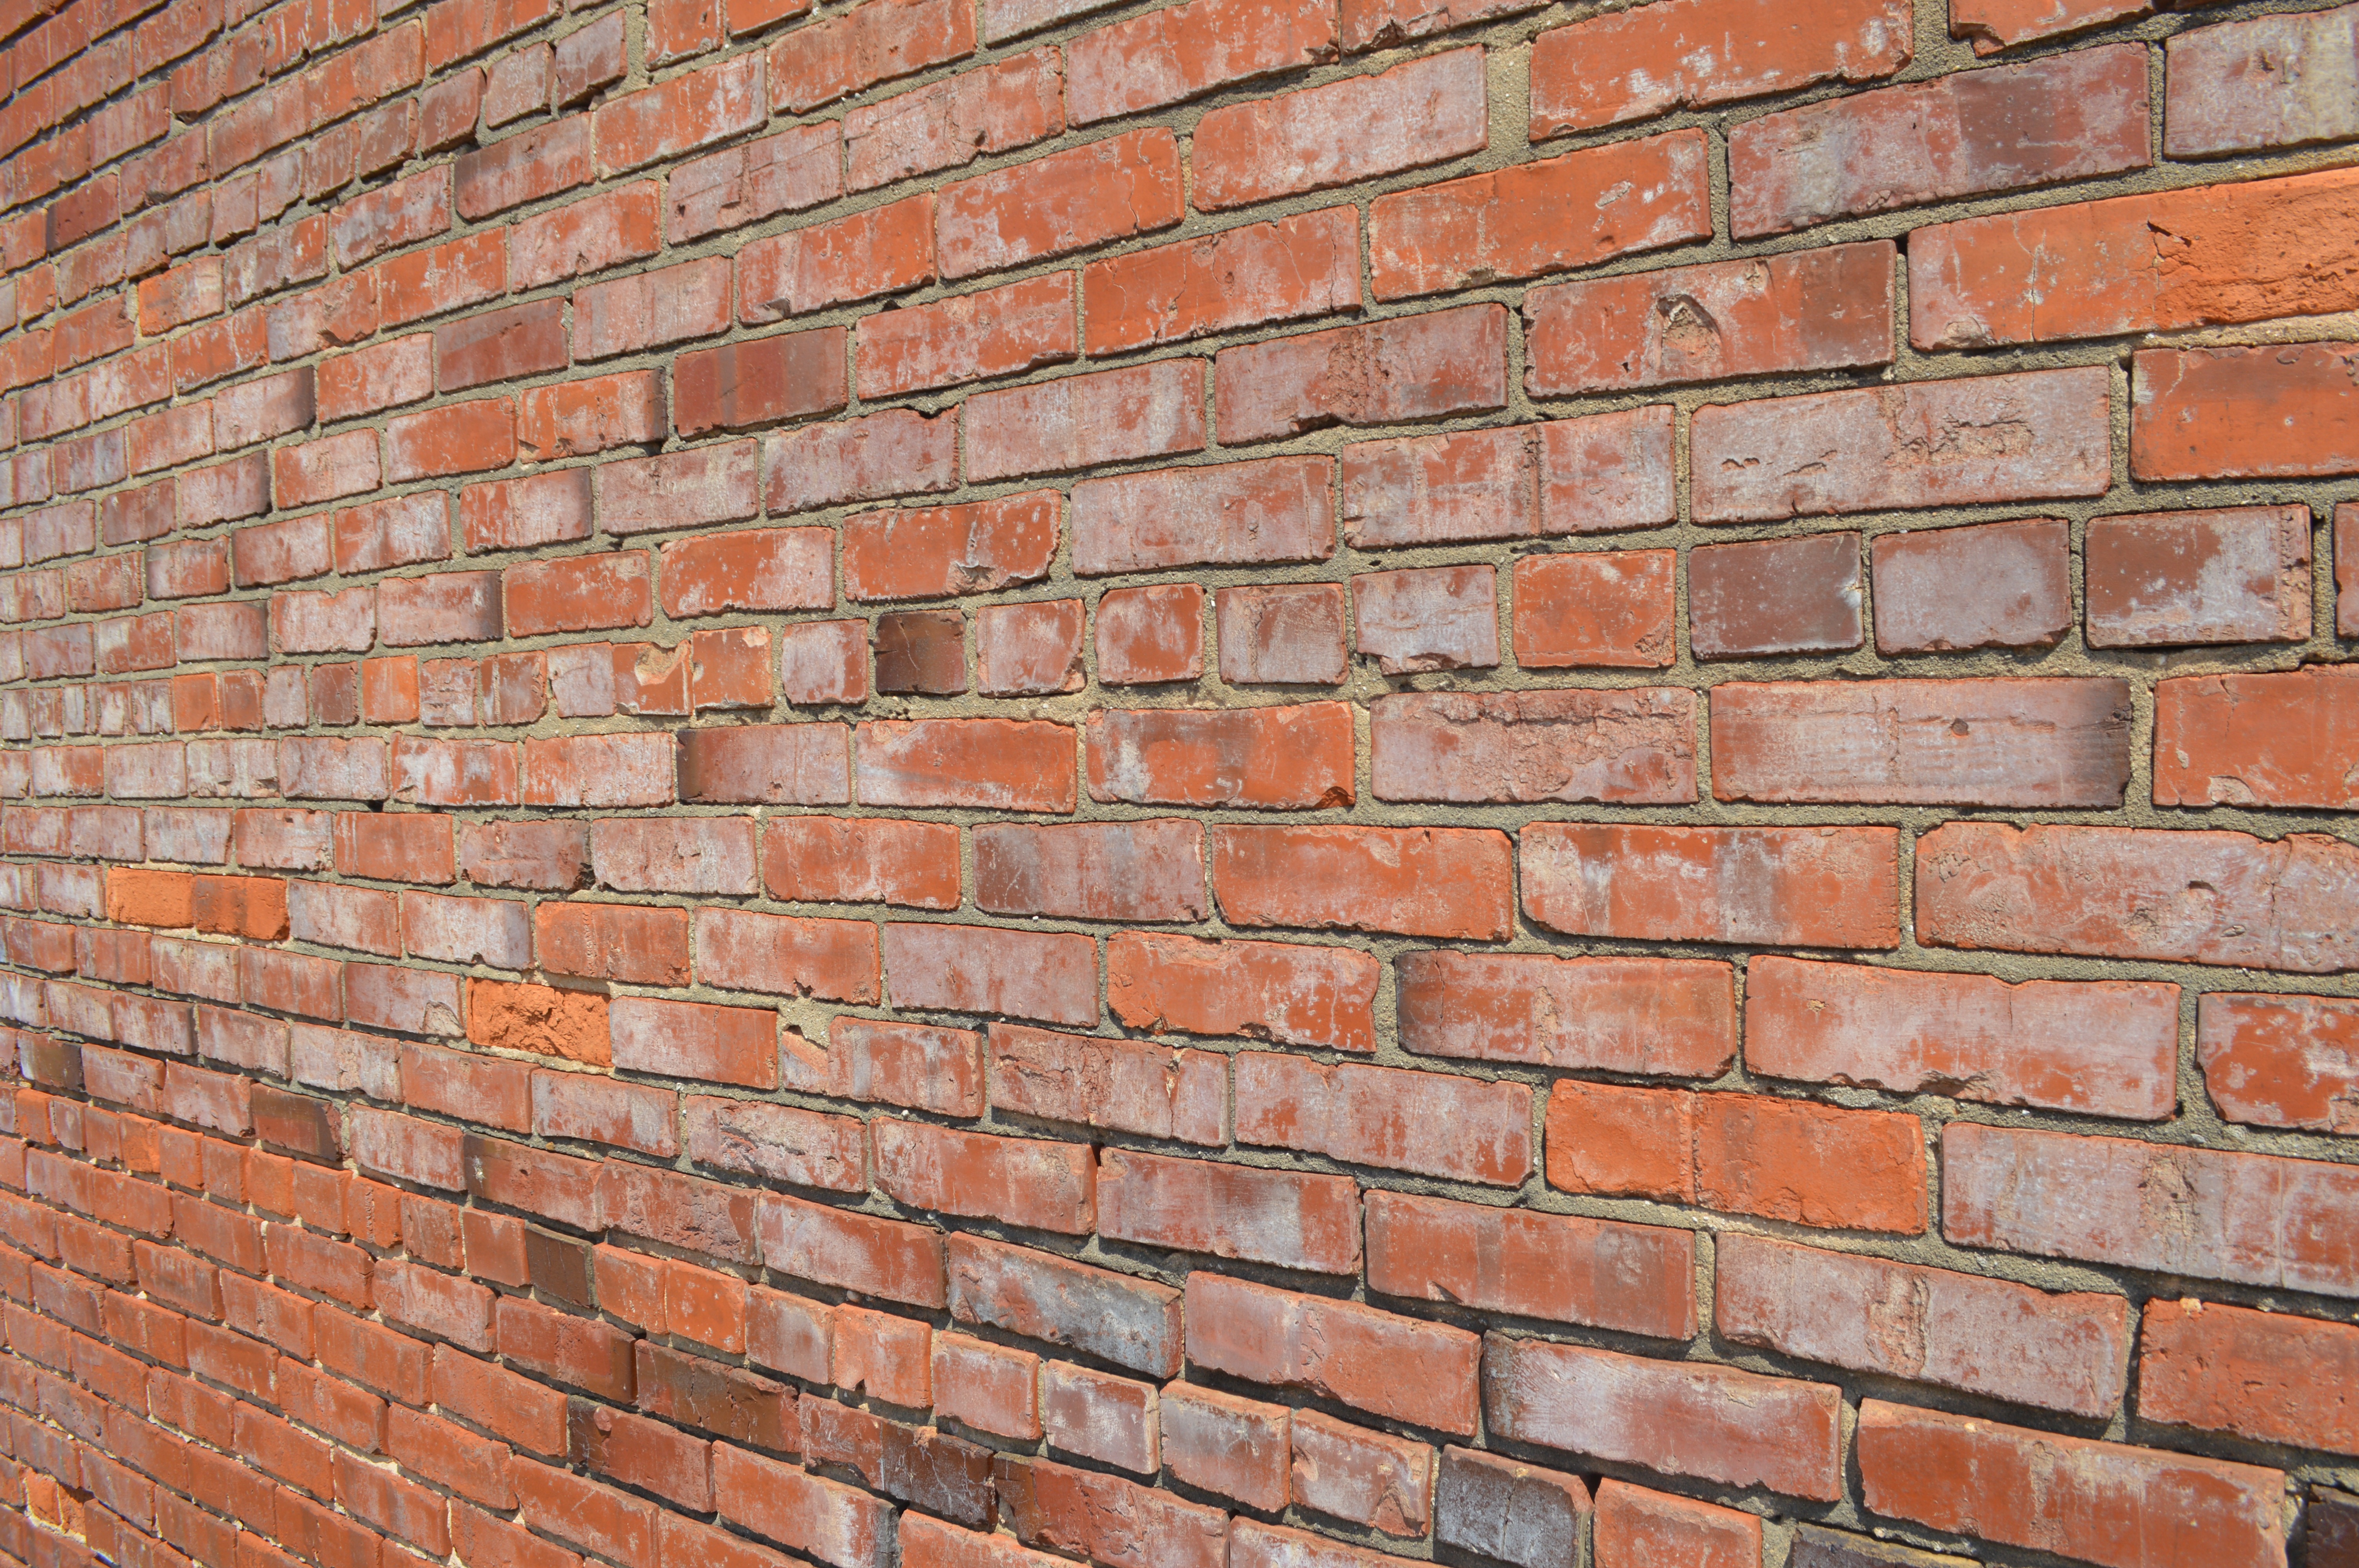
texture, floor, building, wall, orange, pattern, red, brown, stone wall, brick, material, brick wall, rectangle, mortar, blocks, clay, brickwork, brick texture